Pavel Vlasov

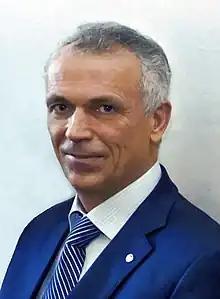
Vlasov in 2011

Pavel Nikolaevich Vlasov (born 13 October 1960) is a Russian test pilot, engineer, one of the Gromov Flight Research Institute directors (2010–2017), chief of the Gagarin Cosmonaut Training Centre (2017–2021) and Hero of the Russian Federation.